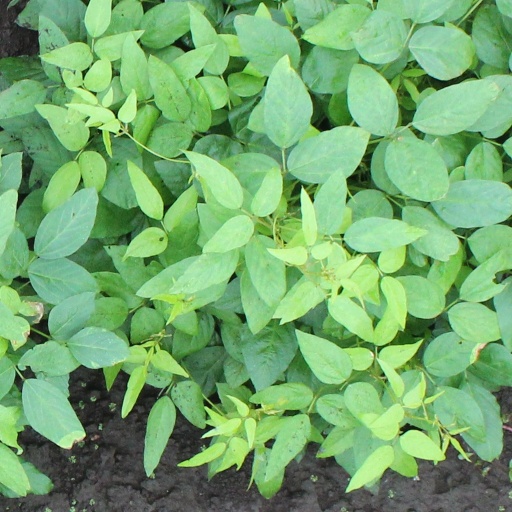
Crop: soybean